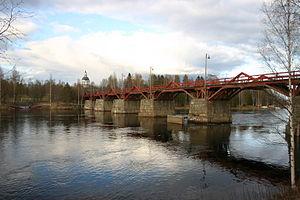
Skellefteälven est un fleuve du nord de la Suède, un des plus longs du pays.